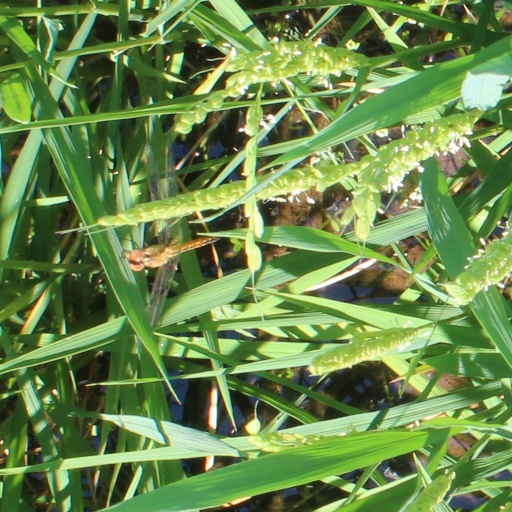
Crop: rice